Cetaceans of the Caribbean

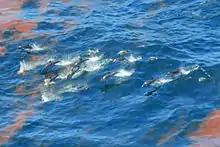
Striped dolphins in the "Deepwater Horizon" oil spill

Marine mammals can be caught in fishing gear and be drowned, injured or hoisted in the nets as bycatch. In the Caribbean, where fishing is mainly small-scale, little information on bycatch is available, and the main institutions concerned take little or no account of this issue in their analyses and strategies. However, entanglement has been observed, for example of sperm whales in the cables of fish aggregating devices or of dolphins in gill nets.